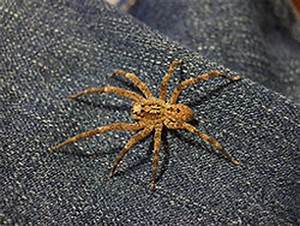
Label: ragno